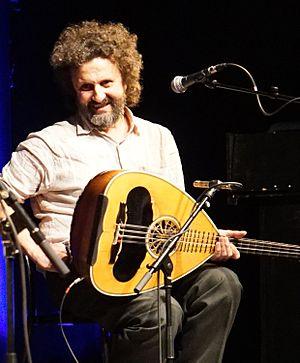
en concert à la Cartonnerie de Reims.